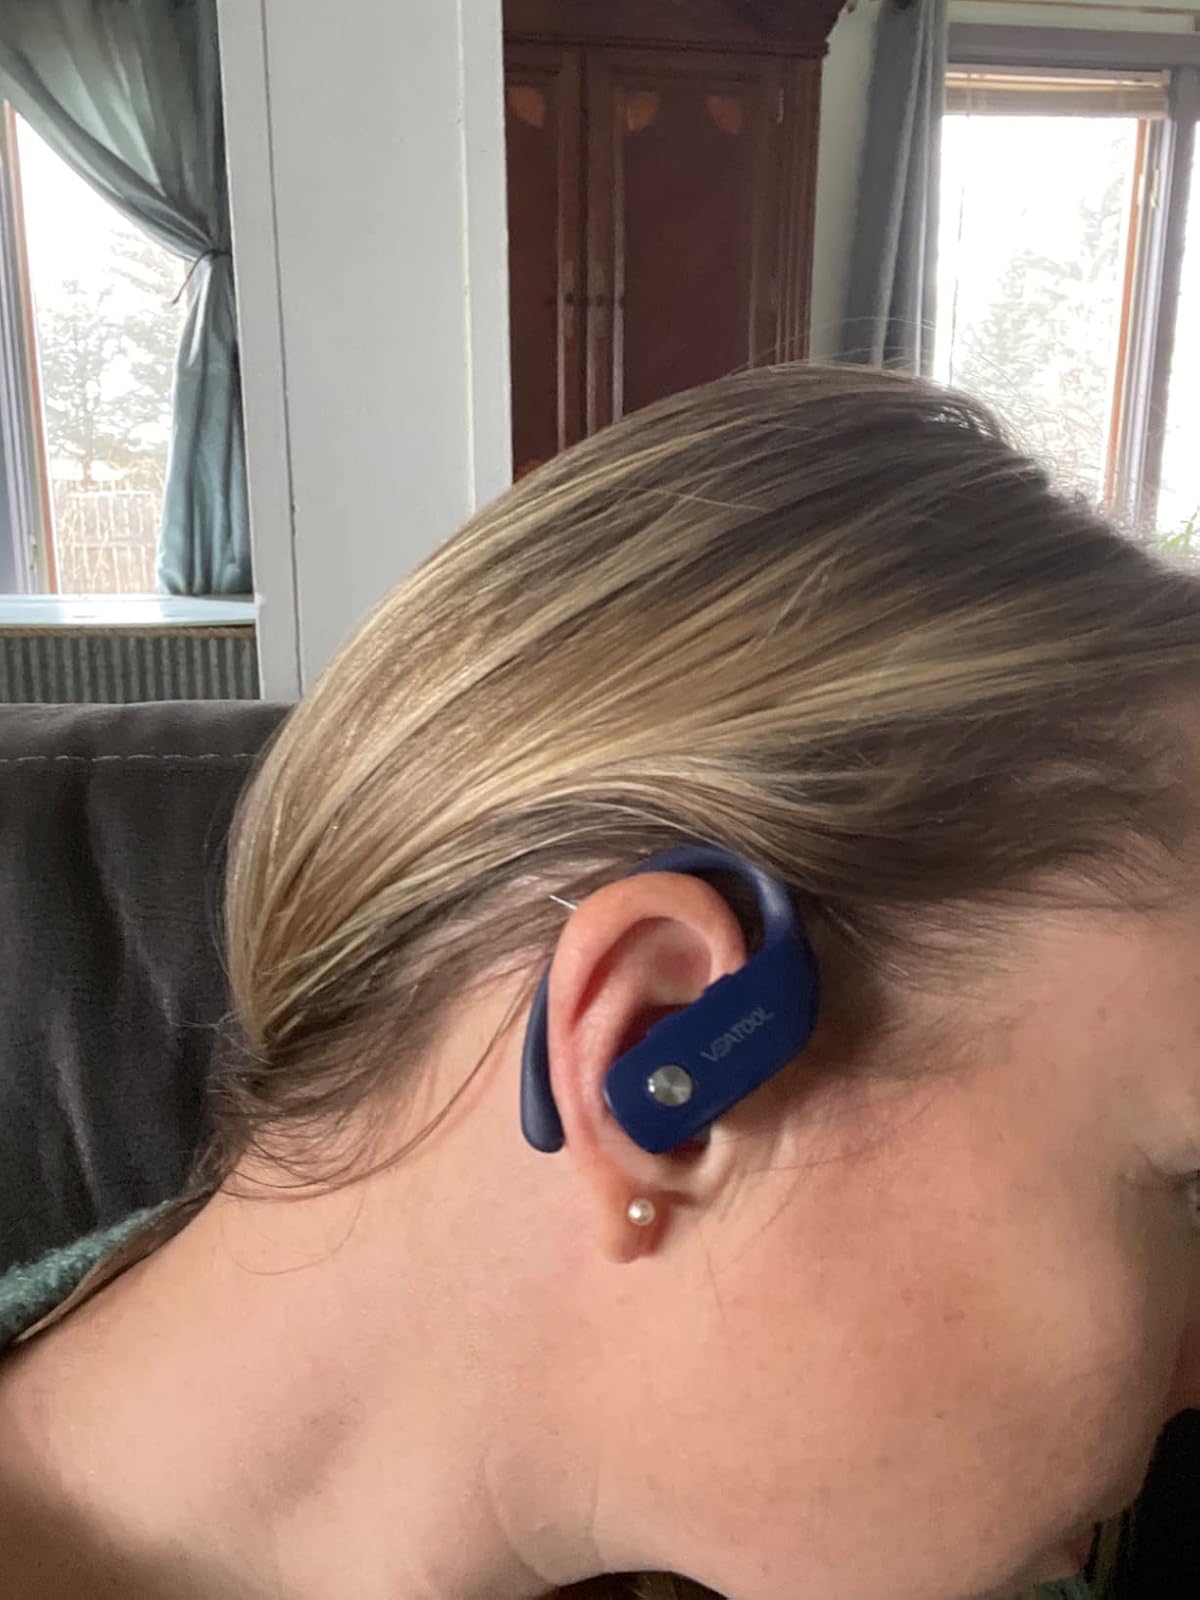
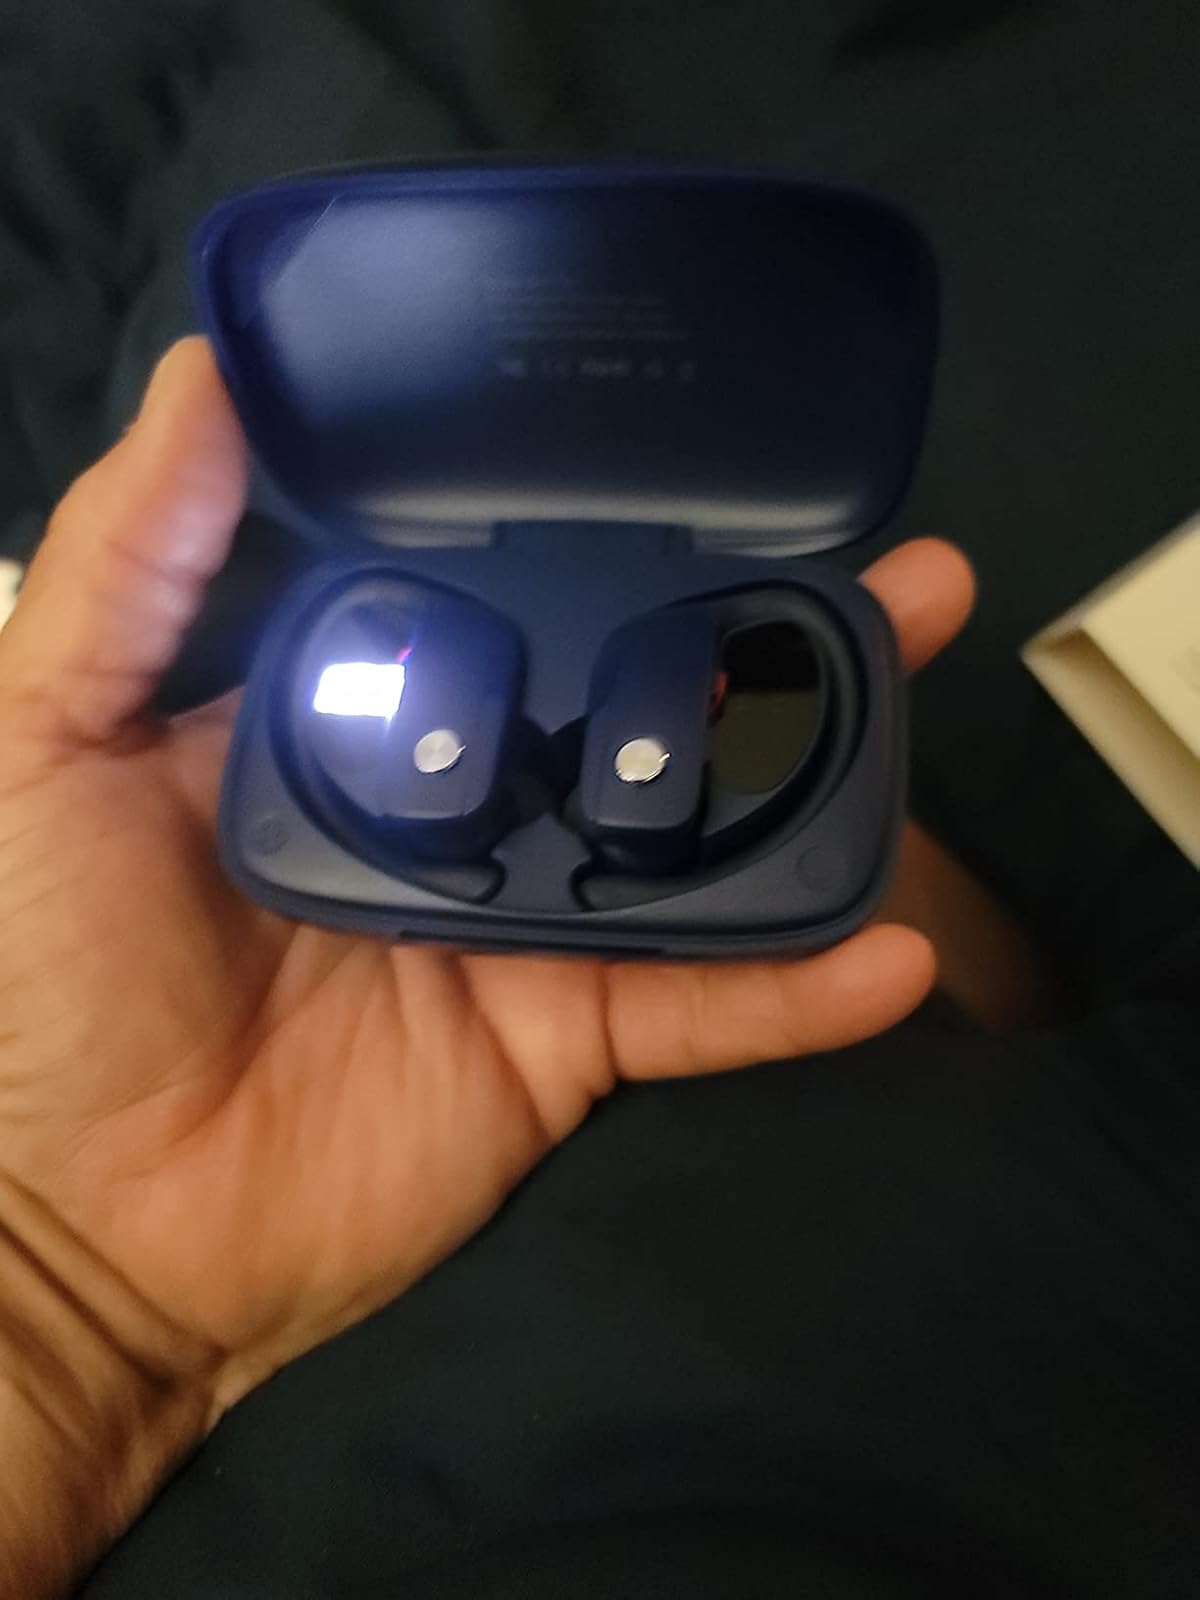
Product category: earbuds
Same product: yes